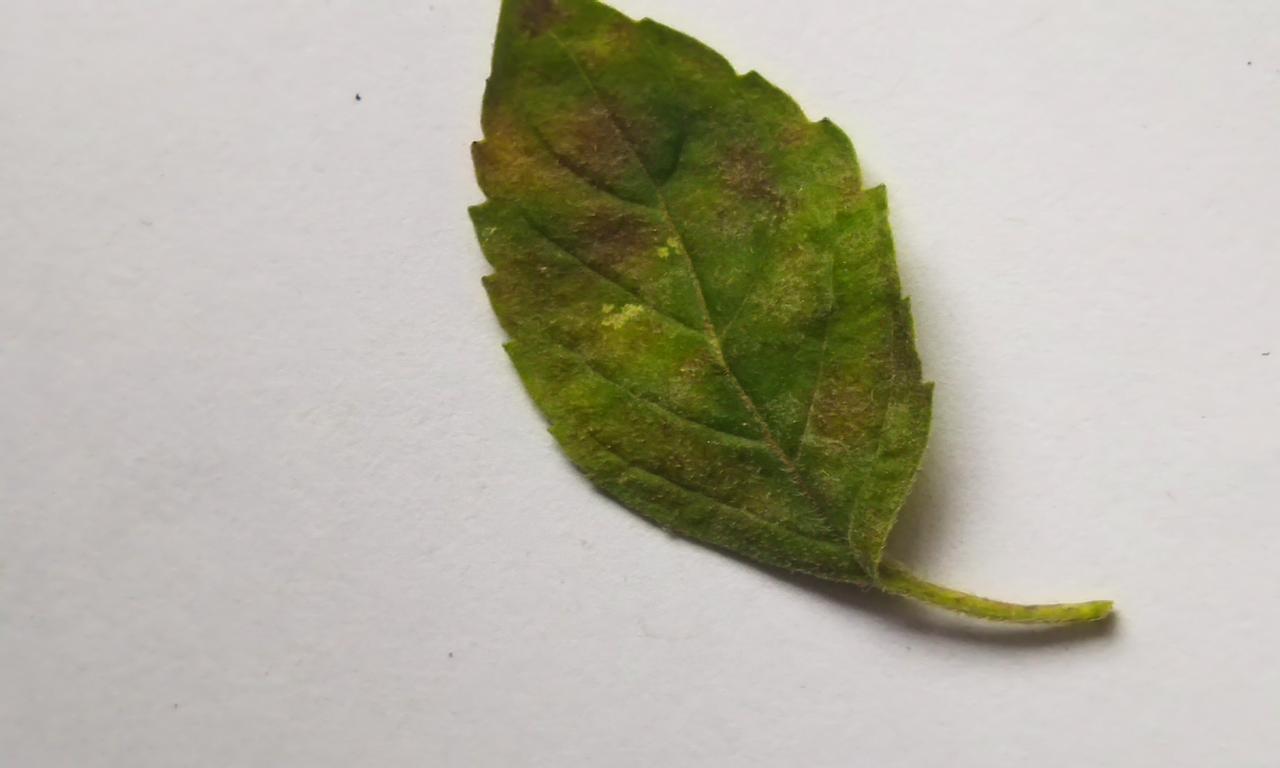
Label: Spoiled